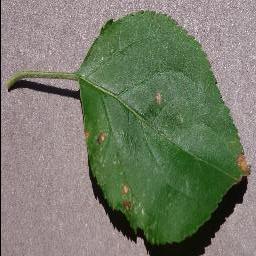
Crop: apple
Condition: black_rot